Woiwurrung

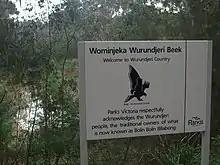
Bolin Bolin Billabong in Bulleen, a reach in the river cut off around 1100AD

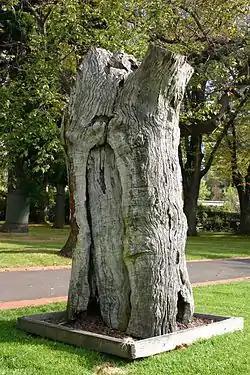
Scarred tree in Fitzroy Gardens, the scar is left after a canoe has been cut out of the trunk

There are a number of significant sites, in particular those found near the Yarra & Maribyrnong Rivers and the Merri Creek, where corroborees were held between clans and perhaps neighbouring territories to share in music and dance, exchange news and trade.